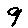
Label: 9